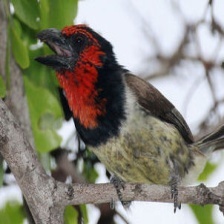
Species: BEARDED BARBET
Scientific name: LYBIUS DUBIUS